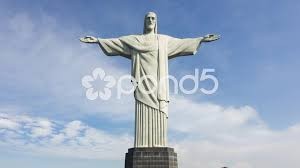
Landmark: Christ the Reedemer